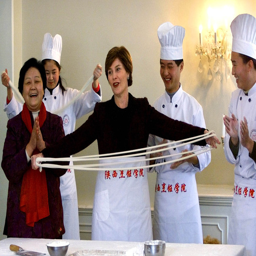
politician made noodles during a demonstration by chefs .